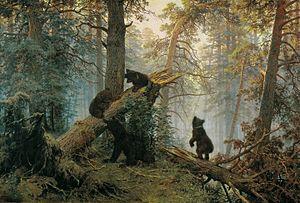
Les ours forment la famille de mammifères des ursidés, de l'ordre des carnivores. Le Grand panda, dont la classification a longtemps prêté à débat, est aujourd'hui considéré comme un ours herbivore au sein de cette famille. Il n'existe que huit espèces d'ours vivantes réparties dans une grande variété d'habitats, à la fois dans l'hémisphère Nord et dans une partie de l'hémisphère Sud. Les ours vivent sur les continents d'Europe, d'Amérique du Nord, d'Amérique du Sud, et en Asie.
Petit de l'ours
Ivan Ivanovitch Chichkine né le 13 janvier 1832 à Ielabouga et mort le 8 mars 1898 à Saint-Pétersbourg, est un peintre et graveur russe.
L'ours dans la culture des populations humaines en contact avec cet animal, qui partagea longtemps son biotope avec elles, a toujours occupé une place particulière. Dès l'époque préhistorique, il a incarné une divinité. Si la thèse du culte de l'ours au paléolithique moyen est controversée, de nombreuses formes de vénération liées à sa chasse et associées à des rites parfois violents sont plus tard attestées dans de multiples sociétés autour du monde. L'ours fut considéré comme un double animal de l'homme, un ancêtre tutélaire, un symbole de puissance, de renouveau, du passage des saisons, et même de royauté puisqu'il fut longtemps symboliquement le roi des animaux en Europe. Étroitement associé à des pratiques et traditions animistes « païennes » parfois transgressives, l'ours et ses cultes furent combattus par l'Église catholique lors des évangélisations successives, conduisant à sa dépréciation et à sa diabolisation progressive, jusqu'à lui donner une réputation d'animal goinfre et stupide au Moyen Âge.